Auguste de Marmont

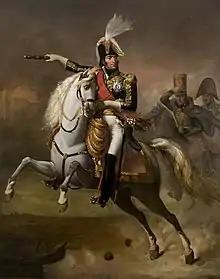
Equestrian portrait of Marmont

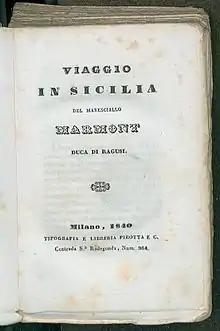
"Viaggio in Sicilia", 1840

In 1805, he received the command of a corps, with which he did good service at Ulm. He was then directed to take possession of Dalmatia with his army and occupied the Republic of Ragusa. For the next five years, he was military and civil governor of Dalmatia, and traces of his beneficent régime still survive both in great public works and in the memories of the people. In 1808, he was made Duke of Ragusa.